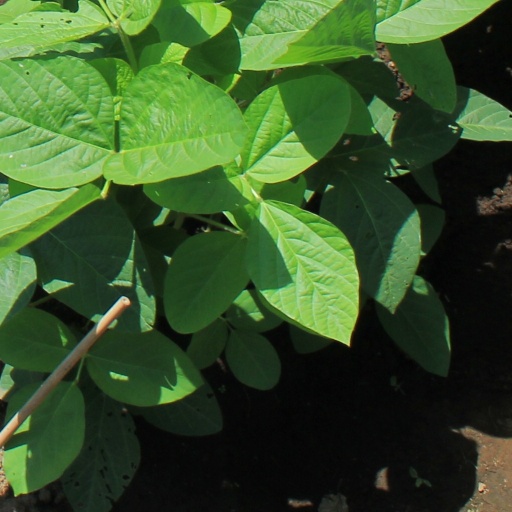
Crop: soybean